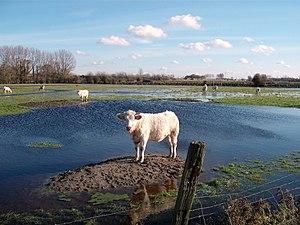
Saint-Omer-Capelle est une commune française située dans le département du Pas-de-Calais en région Hauts-de-France.